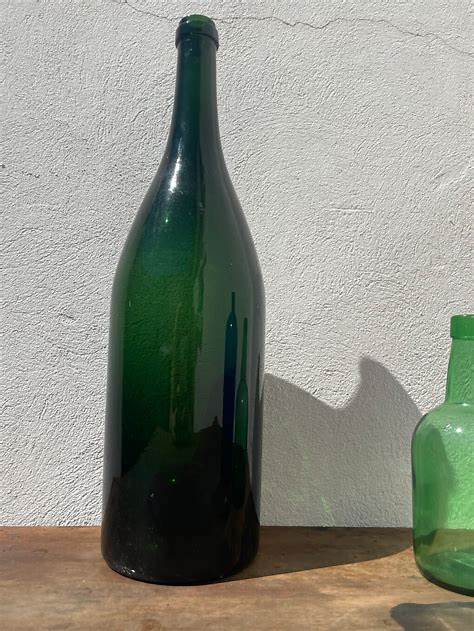
Waste category: glass